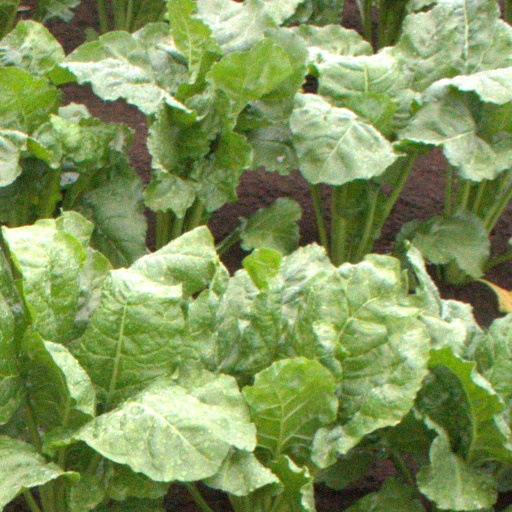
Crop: sugar beet